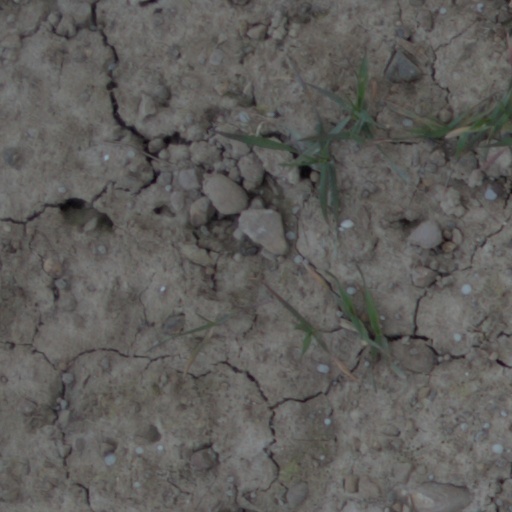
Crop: wheat